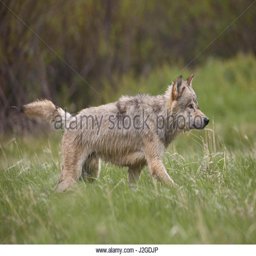
gray wolf in the rain